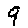
Label: 9